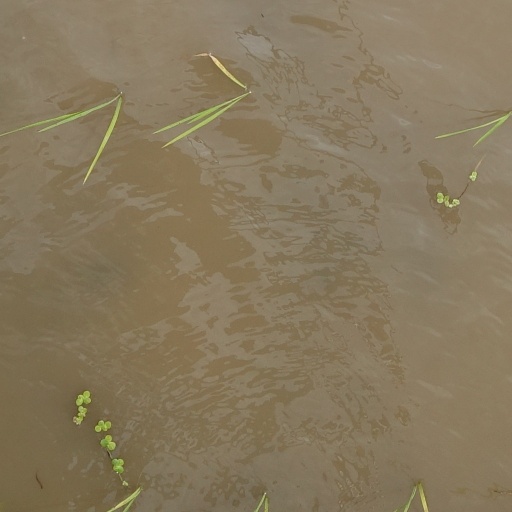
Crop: rice